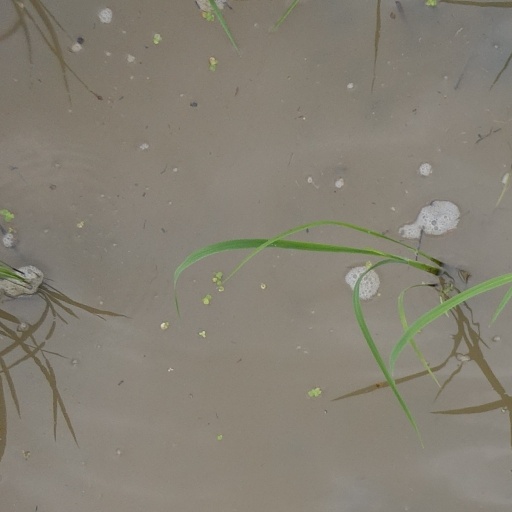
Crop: rice